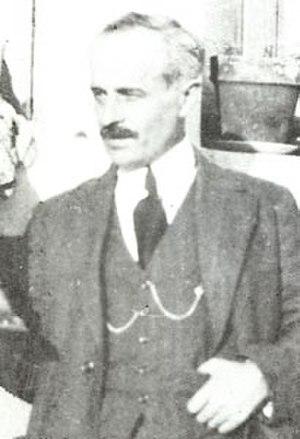
Just Songeon, poète et chansonnier savoyard de langue arpitane.
Just Songeon, dit le Ptiout d'la Comba, né le 17 mai 1880 à la Combe de Sillingy et mort le 30 mars 1940 à Paris, est un poète et chansonnier français, ayant comme langue maternelle le savoyard, dialecte francoprovençal ou arpitan.